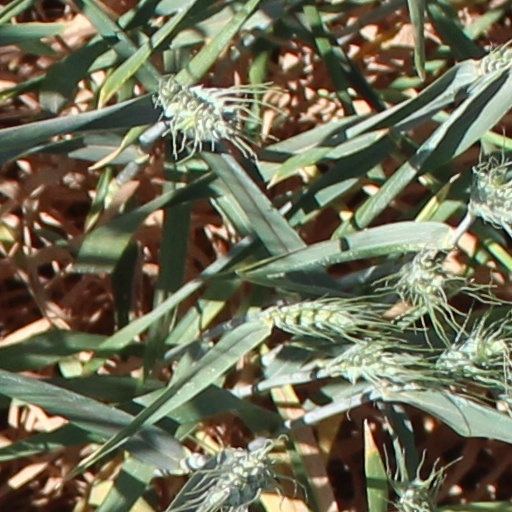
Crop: wheat